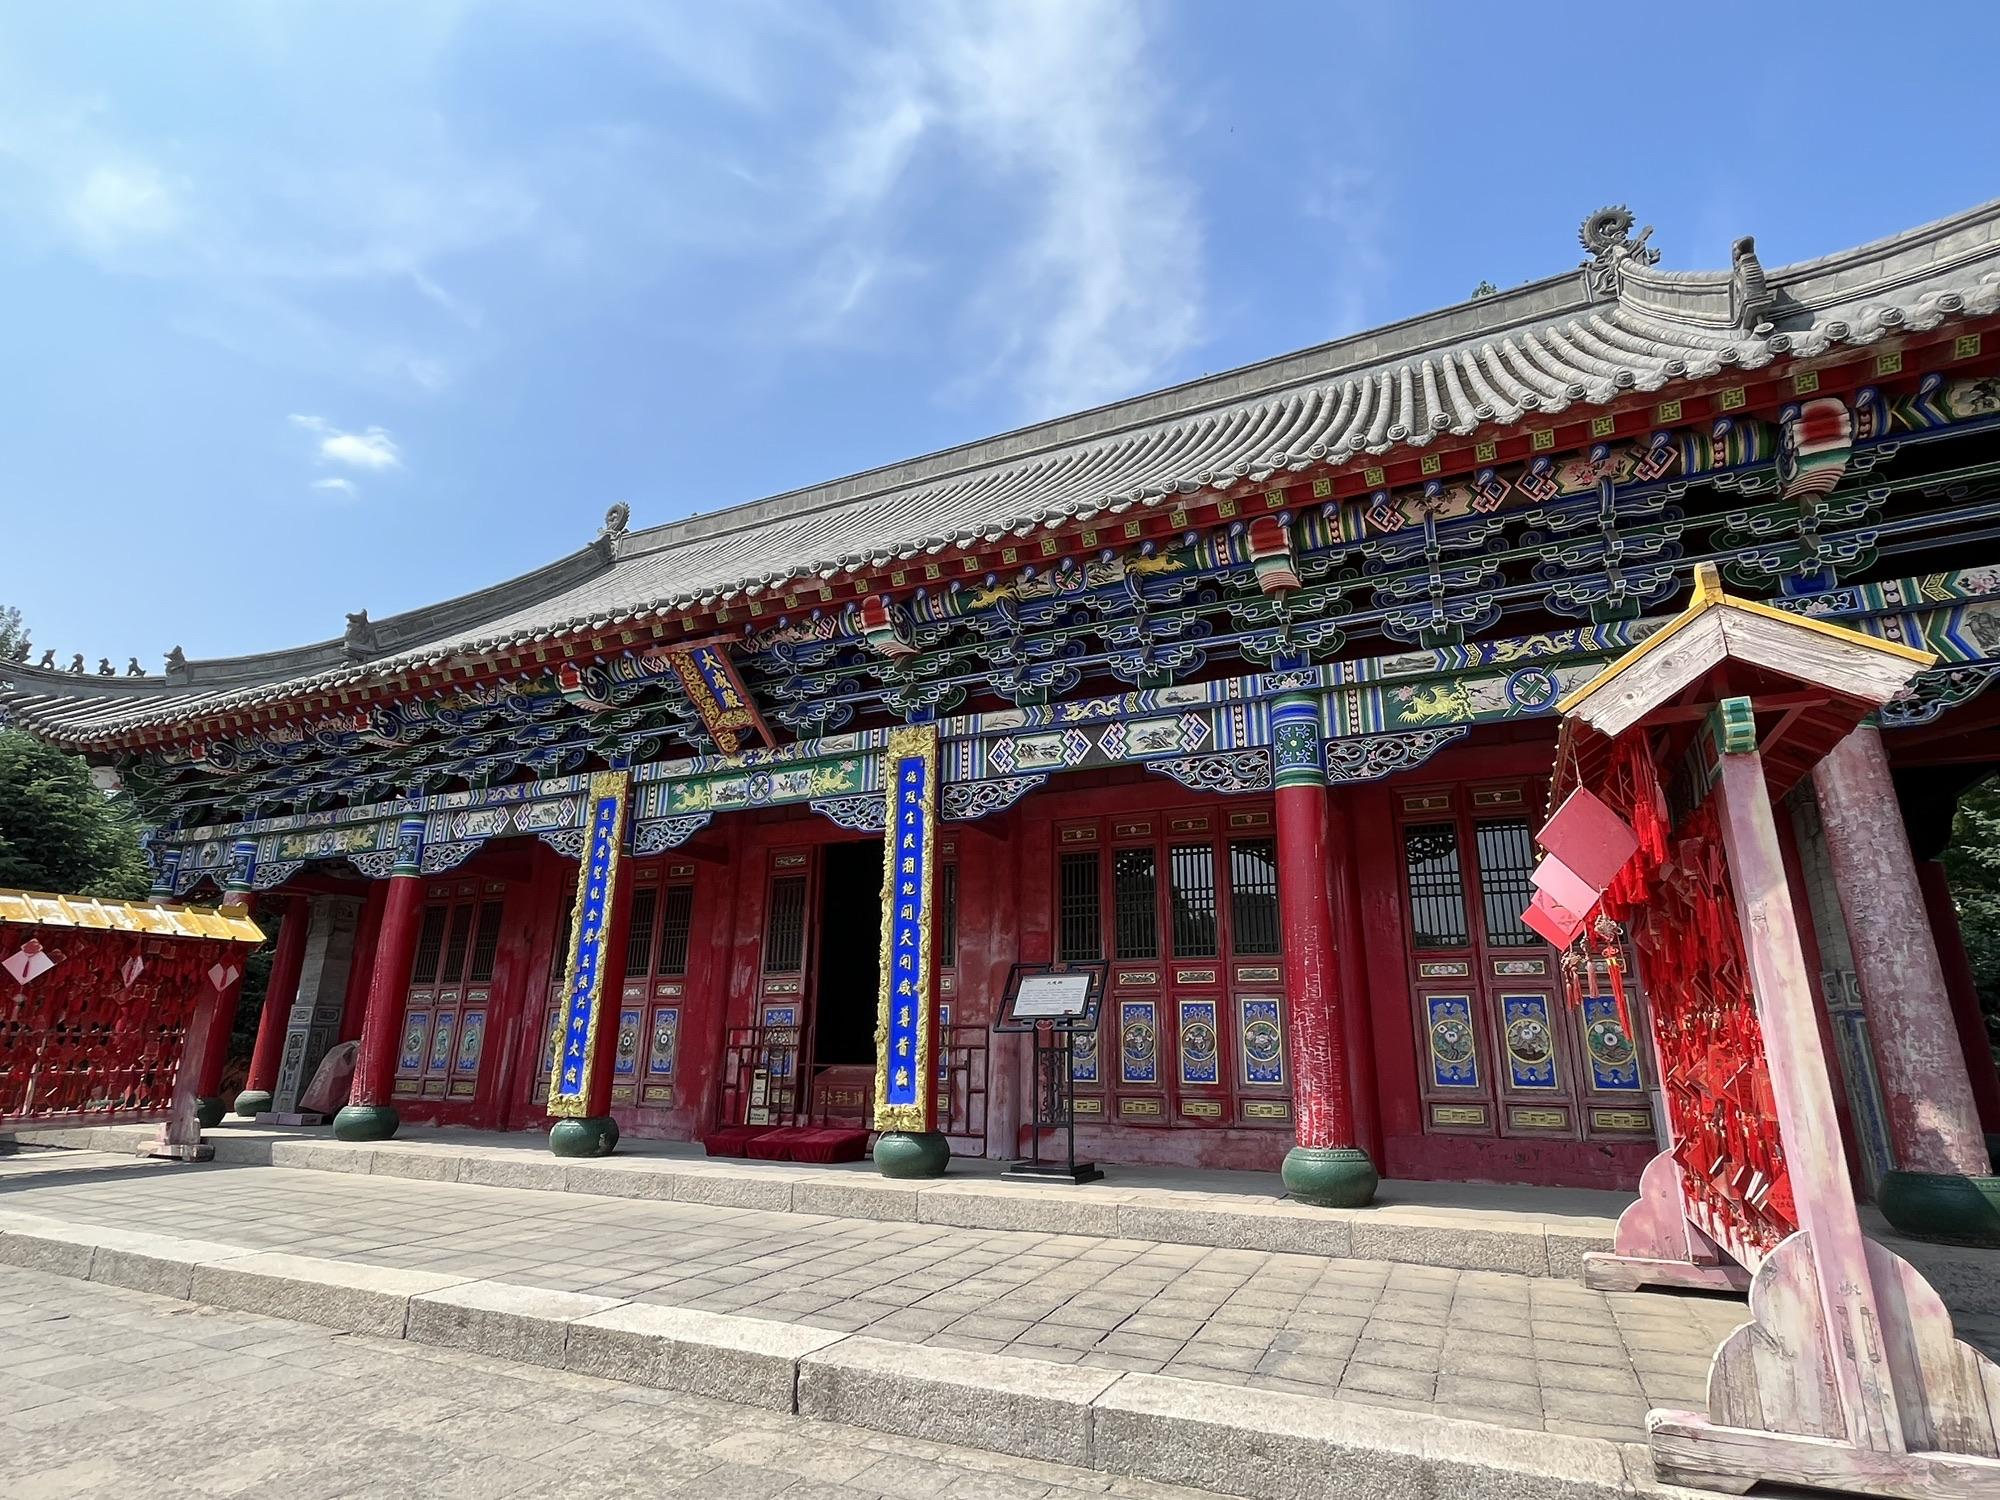
地标名称：呼兰文庙
所在城市：哈尔滨市·呼兰区